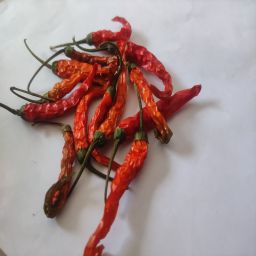
Crop: Chile Pepper
Quality: Dried